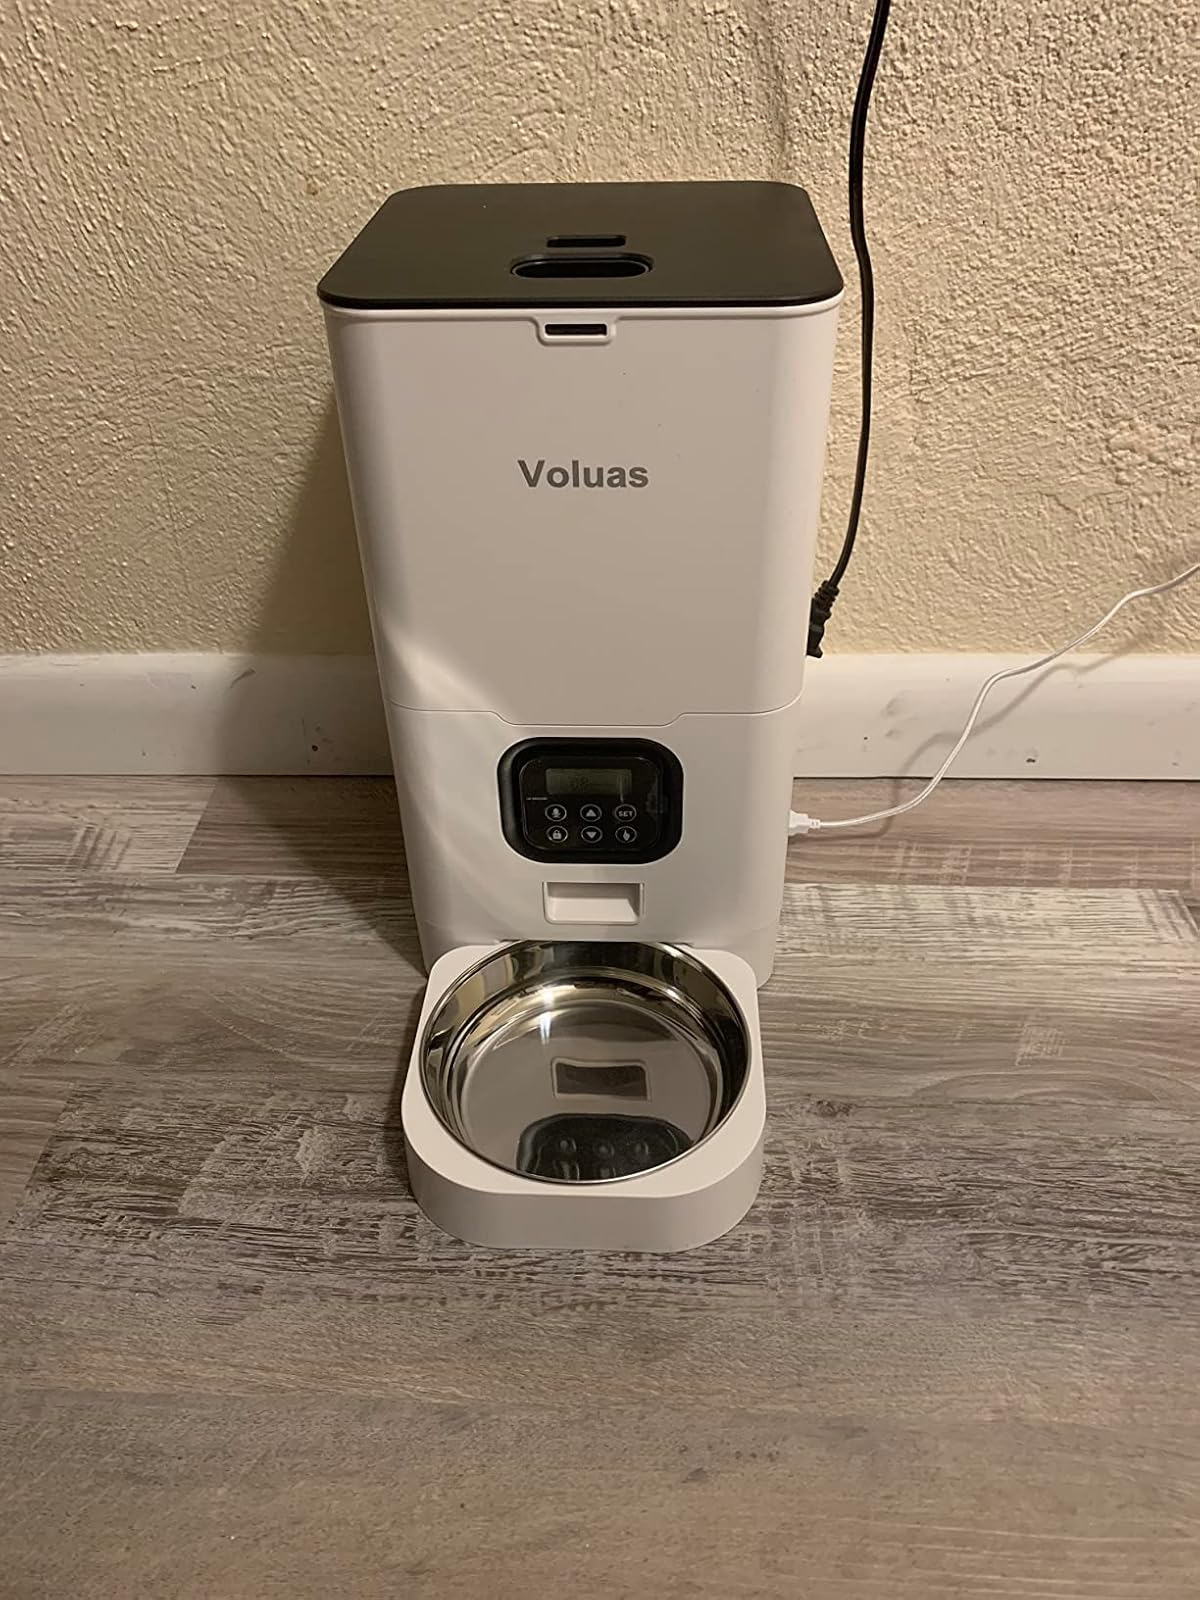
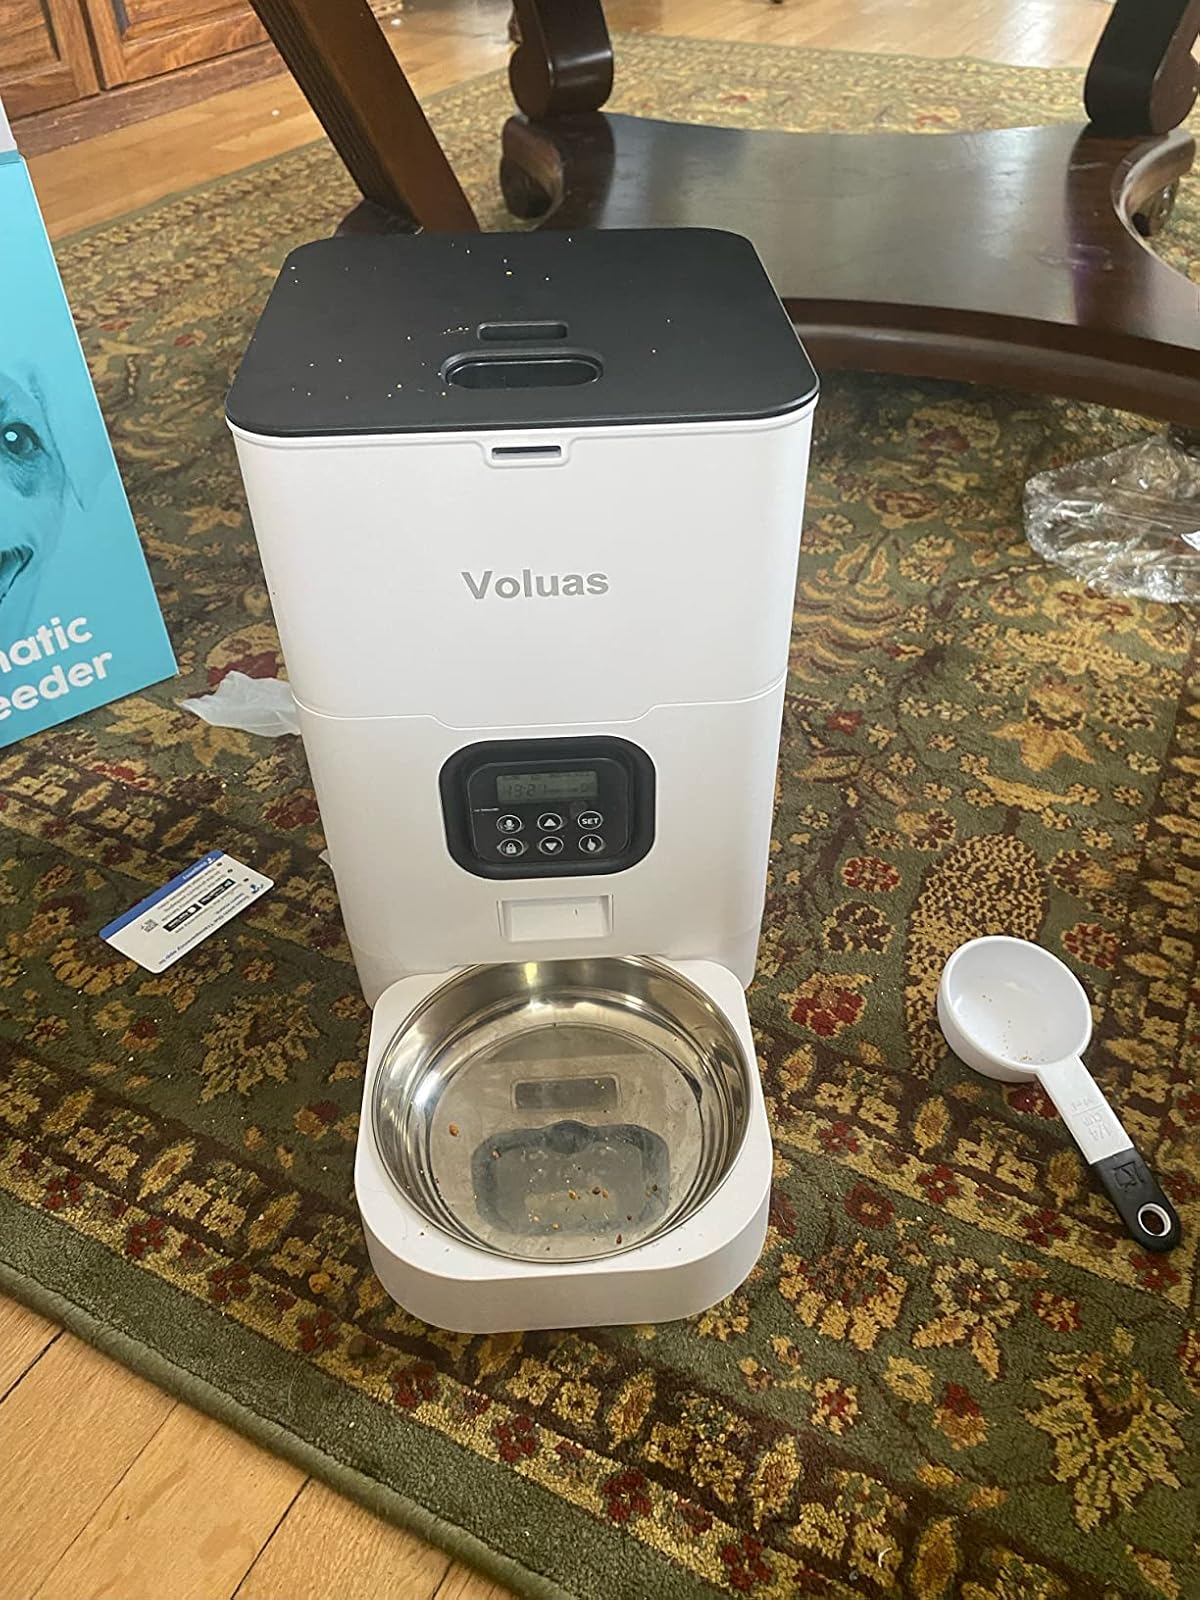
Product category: items_feeder
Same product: yes